Monday

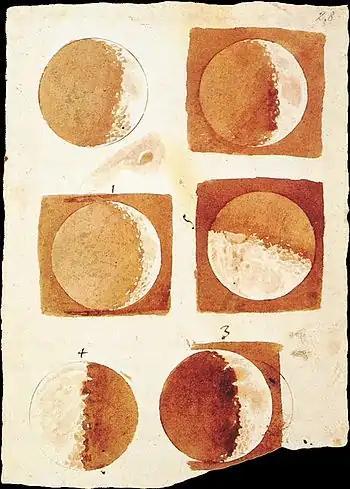
Galileo's 1616 drawings of the Moon and its phases. Monday is named after the Moon in many languages.

Monday is the day of the week that takes place between Sunday and Tuesday. According to the International Organization for Standardization's ISO 8601 standard, it is the first day of the week.